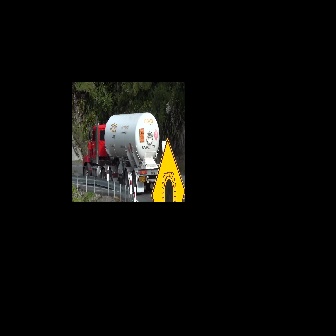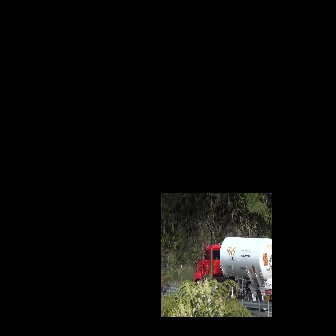
  Please identify the target specified by the bounding box [82,110,167,195] in the first image and locate it in the second image. Return the coordinates in [x_min,y_min,x_max,y_max] format.
Answer: [193,232,272,310]